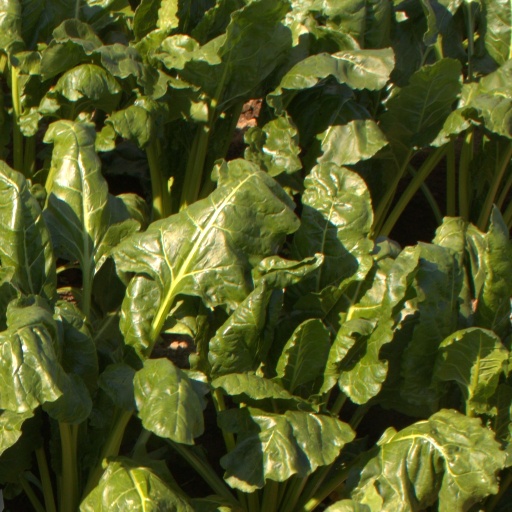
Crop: sugar beet